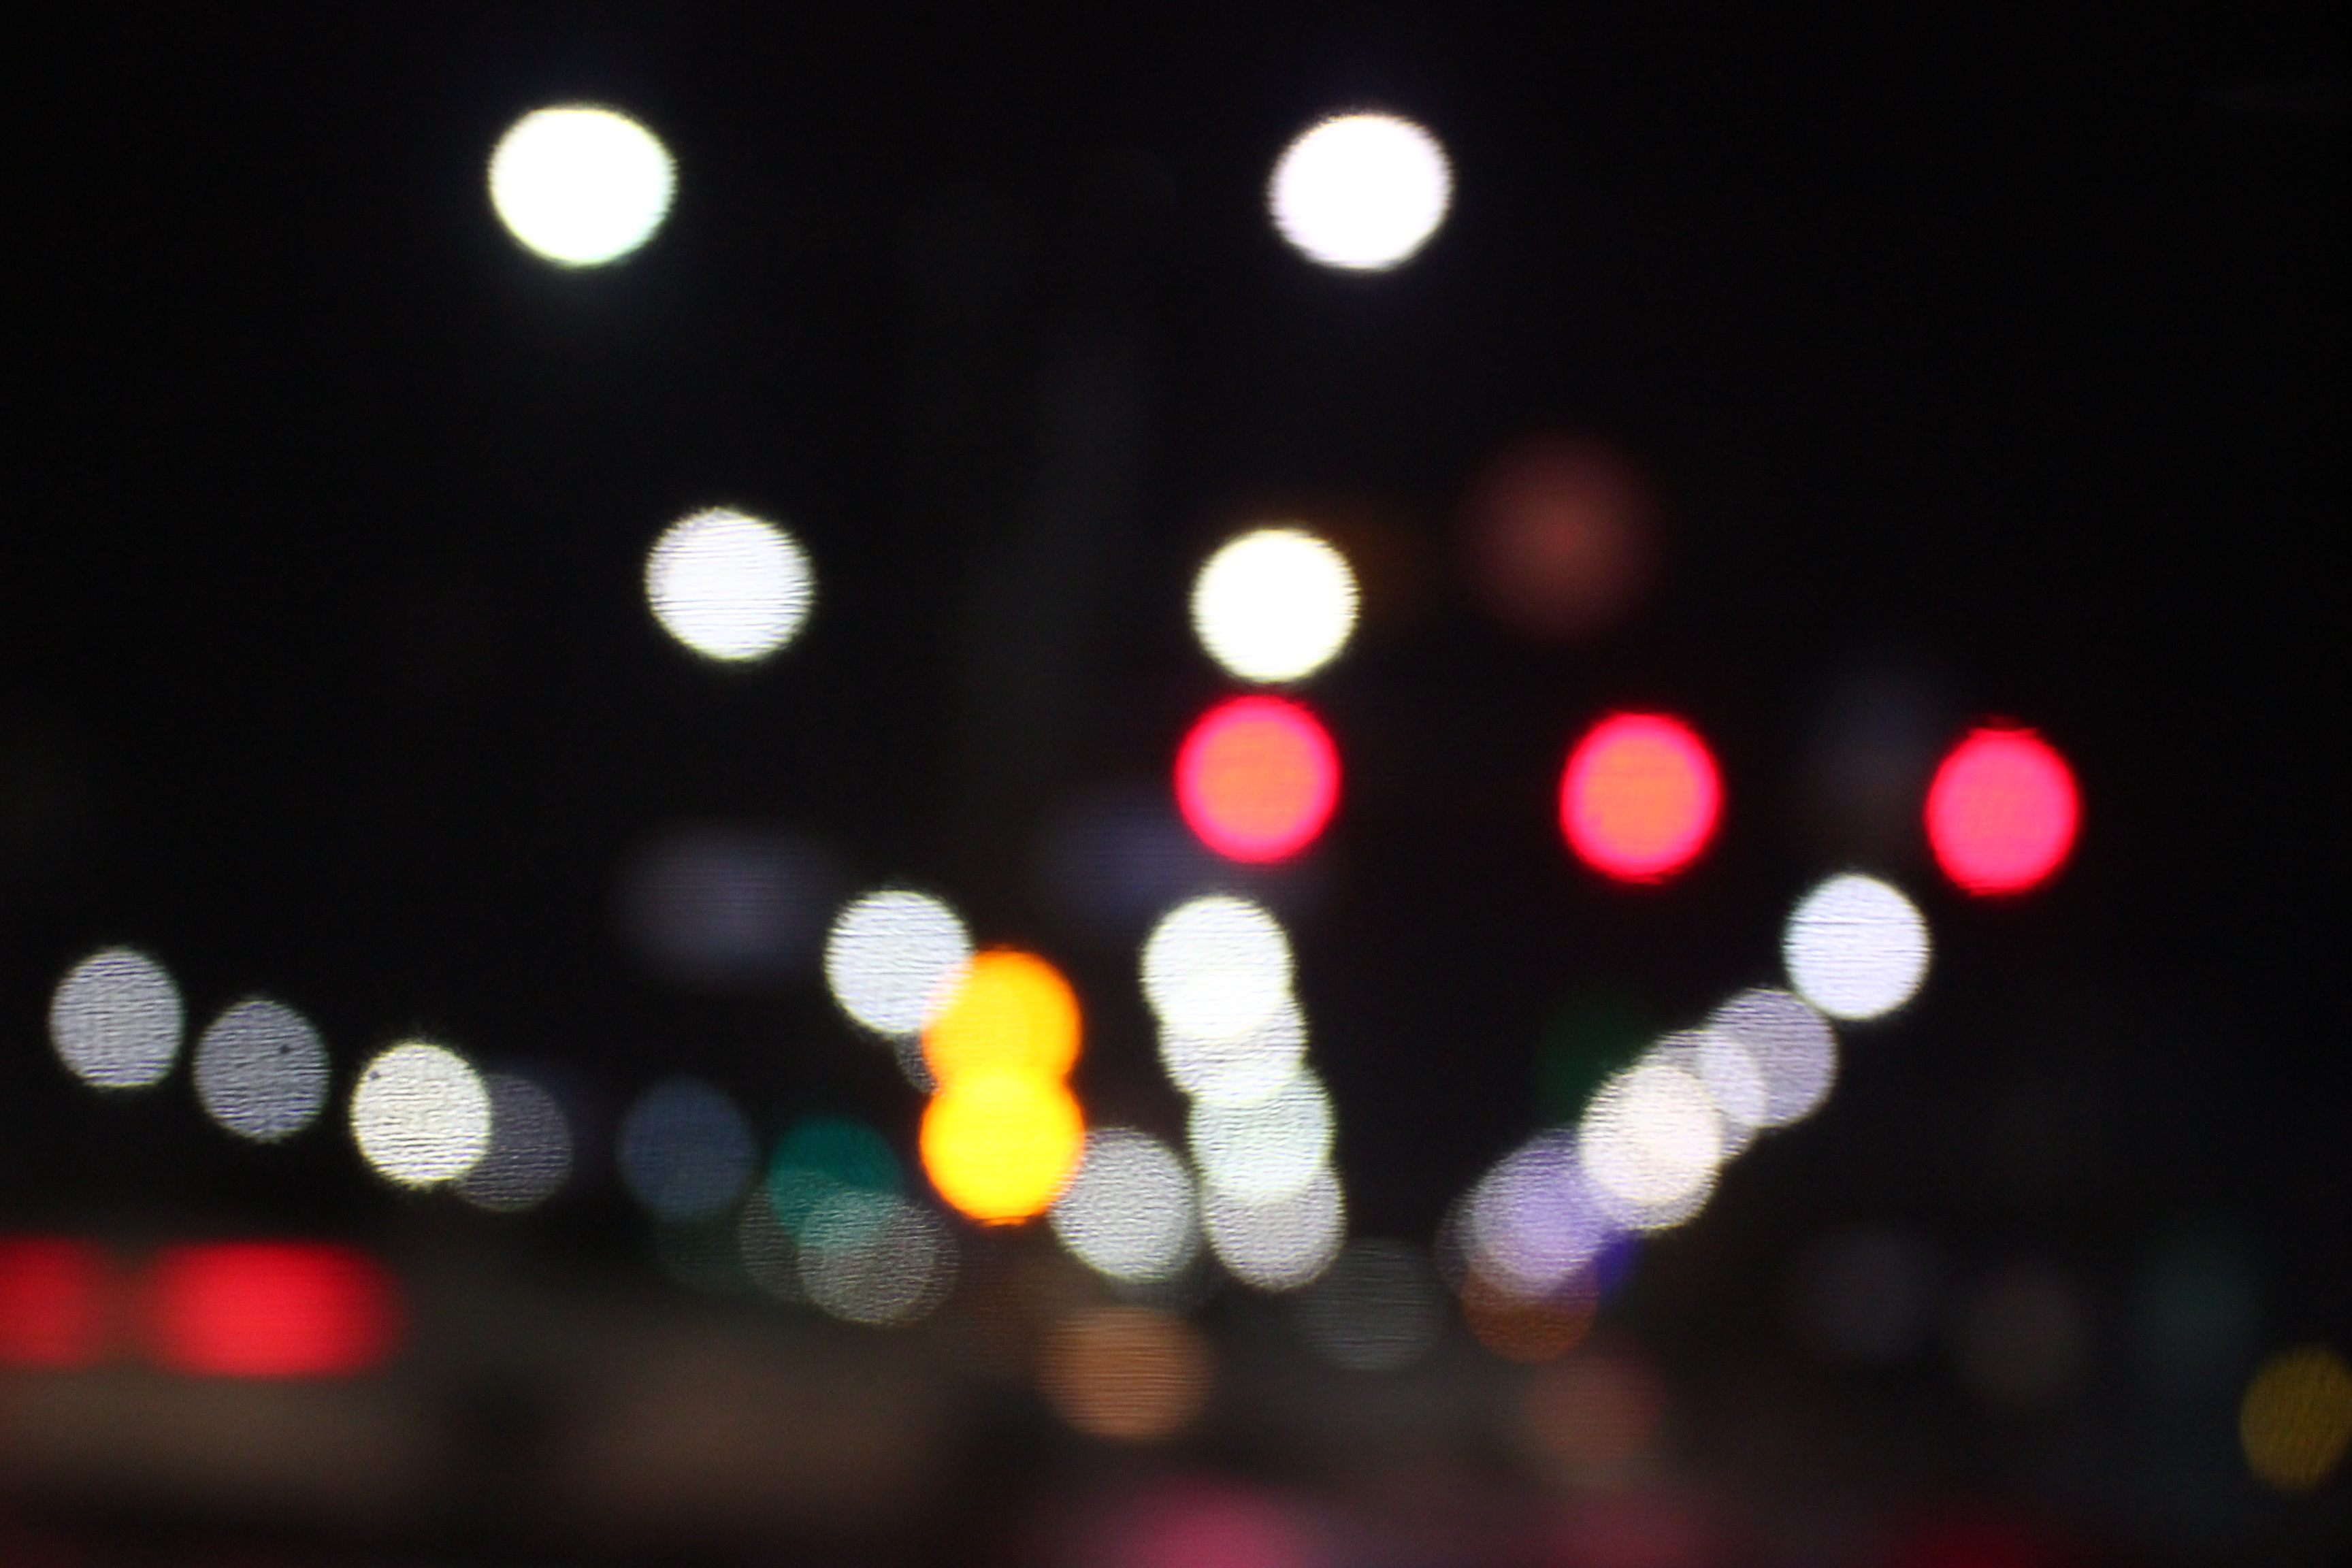
landscape, light, night, red, color, darkness, lighting, circle, christmas decoration, shape, night view, macro photography, christmas lights